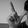
ASL letter: L